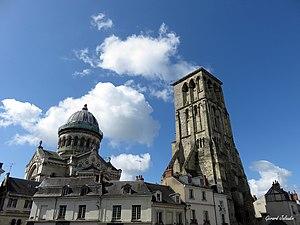
La tour Charlemagne et le dôme de la basilique St Martin. La statue de St Martin premier évêque de Tours qui été érigée en haut de ce dôme a été provisoirement retirée pour être restaurée.